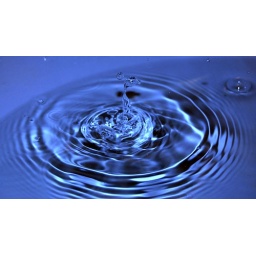
Did this by filling up my bathroom basin and dripping water out of a jug above. Finally got lucky.